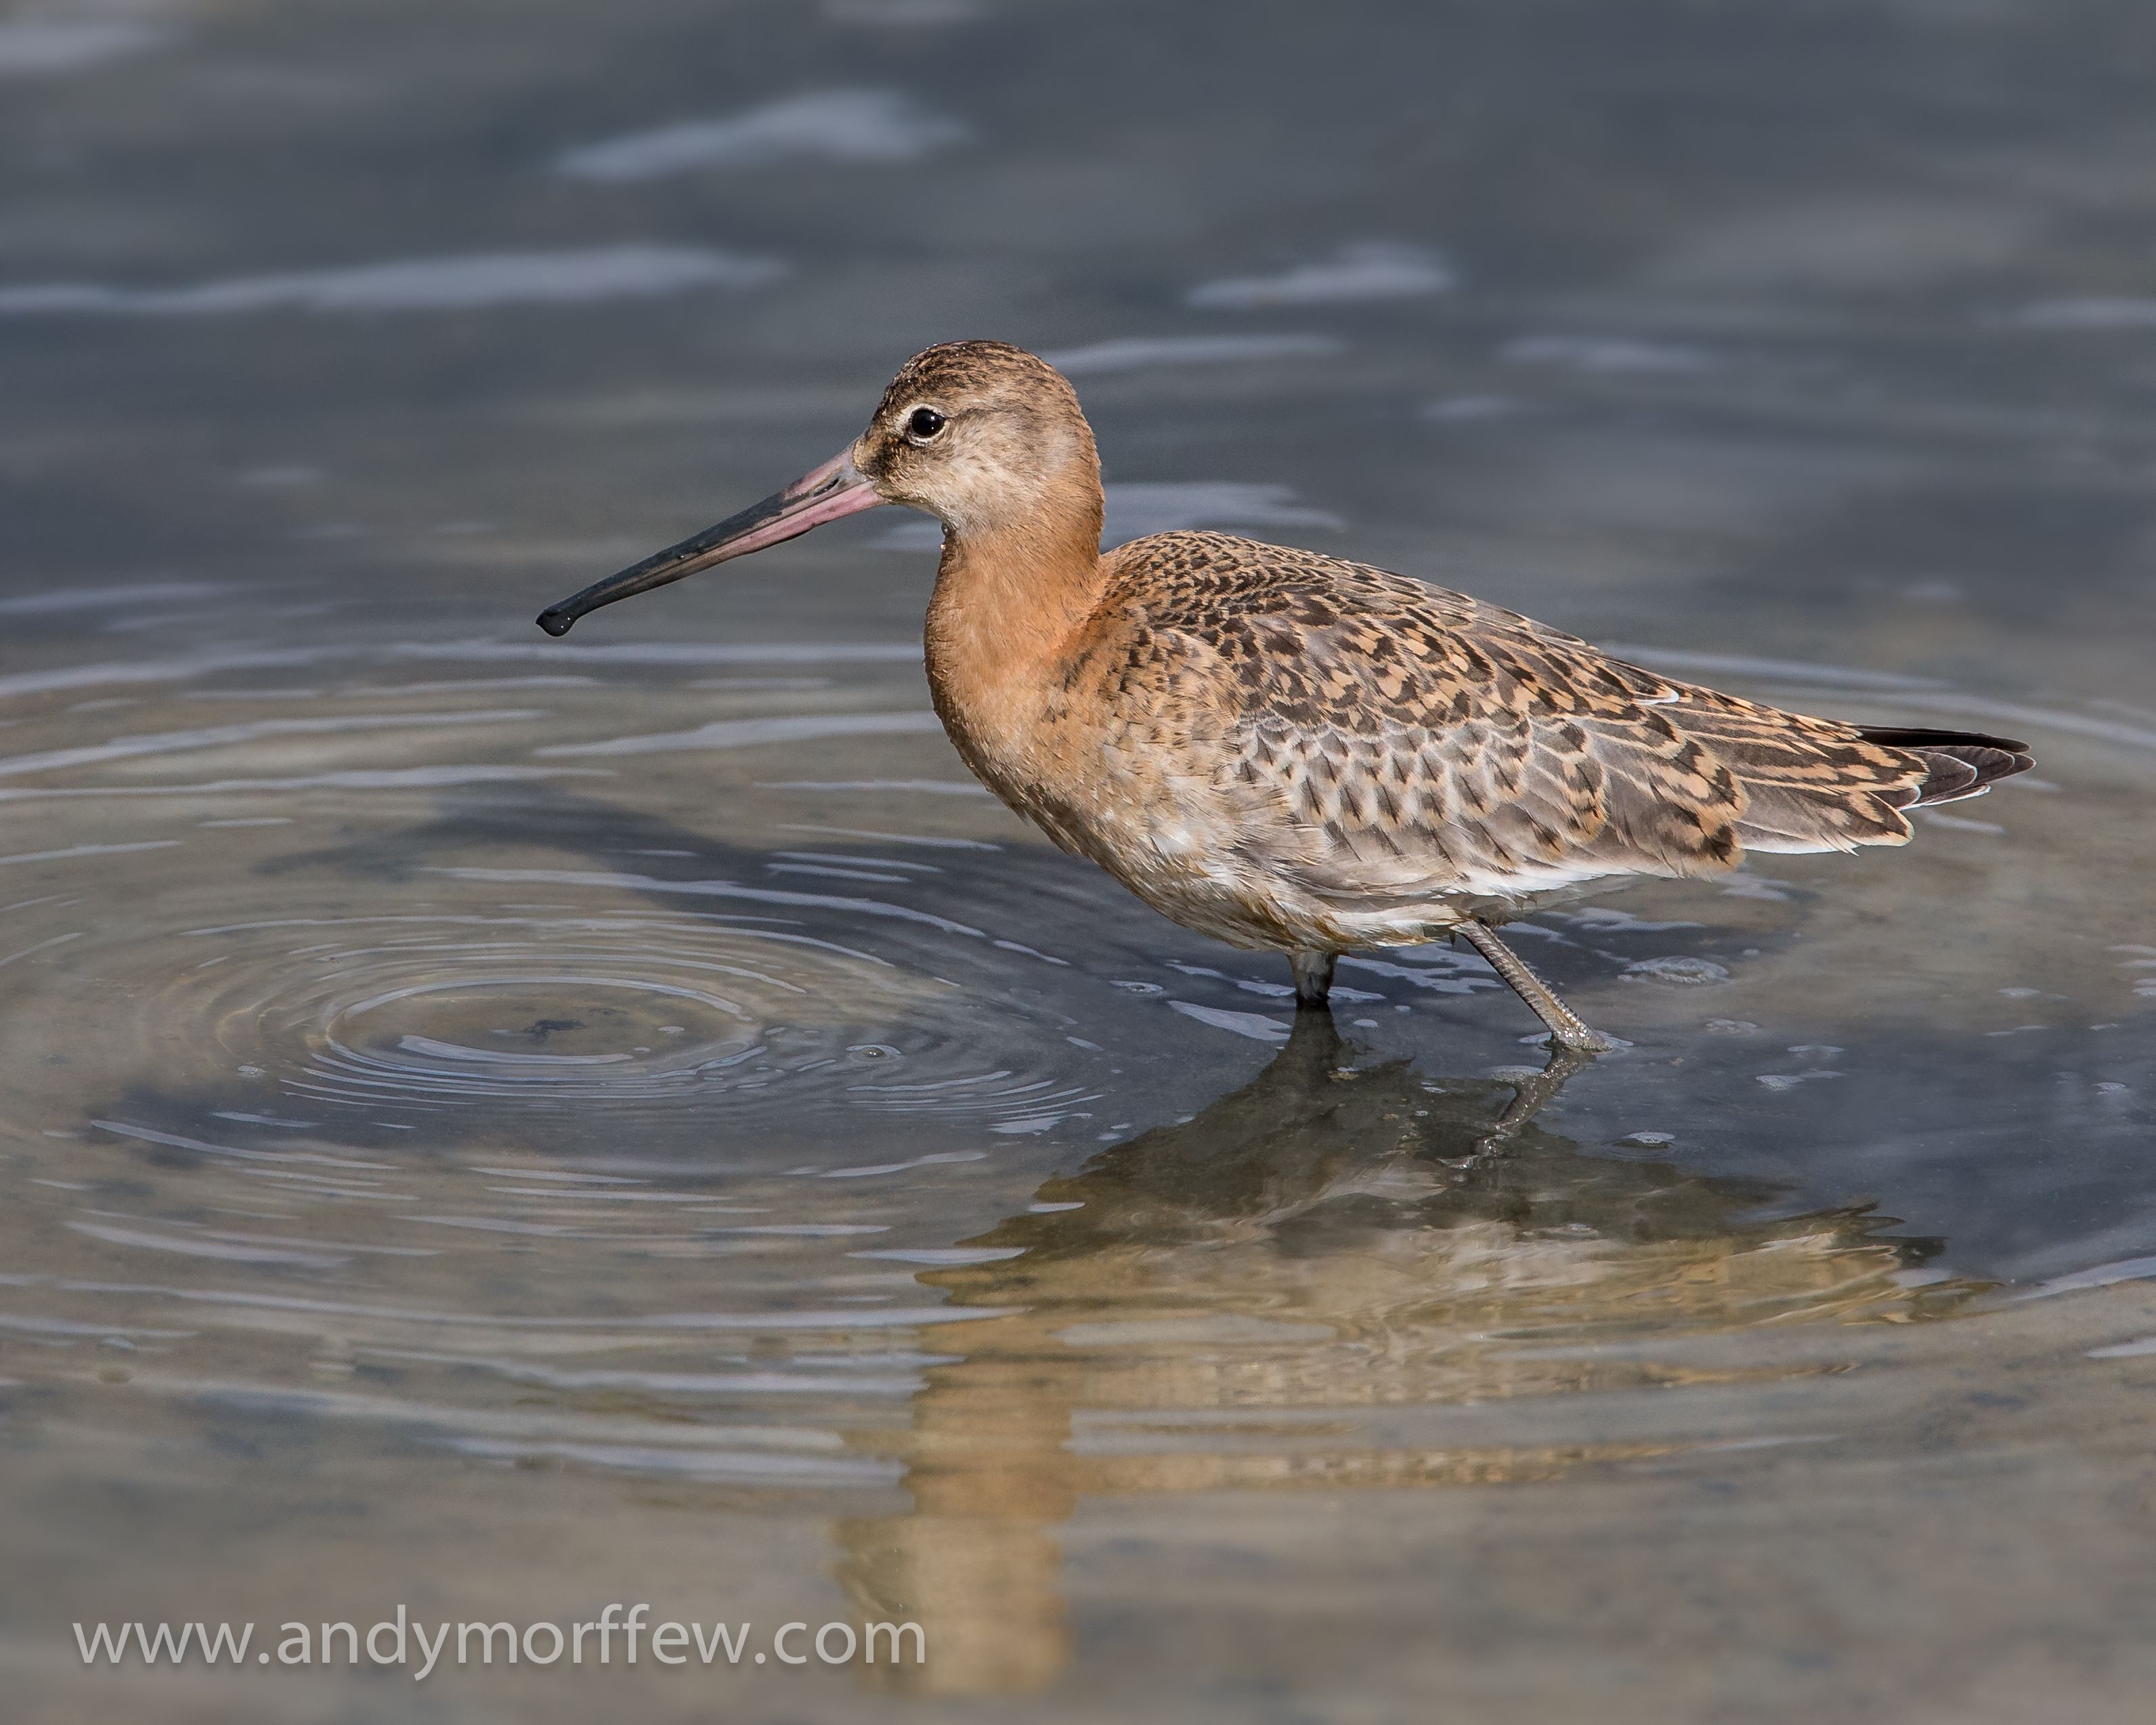
sea, bird, wildlife, beak, fauna, vertebrate, snipe, shorebird, sandpiper, andymorffew, morffew, naturethroughthelens, hampshire, blacktailedgodwit, titchfieldhaven, redshank, charadriiformes, seaduck, cinclidae, calidrid, red backed sandpiper